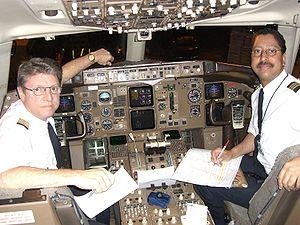
Le copilote d'un aéronef est le second pilote aux commandes d'un aéronef, dans le cas où la certification, du fait de la complexité de l'aéronef, ou la réglementation prévoit ou impose le pilotage à deux. Le copilote agit sous les ordres au commandant de bord qui est responsable de la navigation et de la sécurité de l'avion. Dans le transport aérien commercial, le copilote peut être appelé officier pilote de ligne ou first officer.
Le commandant de bord est, en aéronautique, le pilote qui a la responsabilité du vol d'un aéronef, de la navigation, et de la sécurité. Dans un avion nécessitant un pilotage à deux ou plus il peut être secondé par un copilote, et, sur certains avions, un mécanicien navigant.